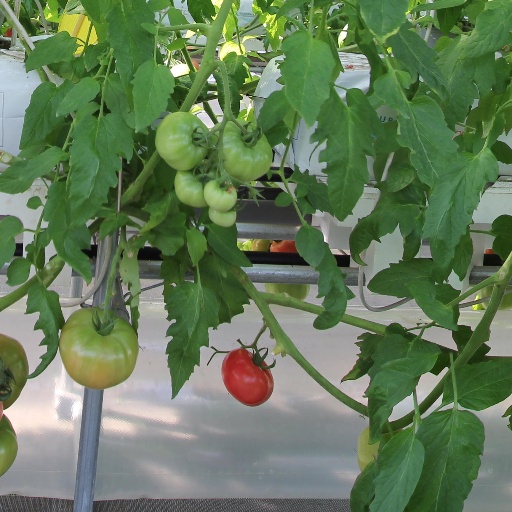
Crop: tomato